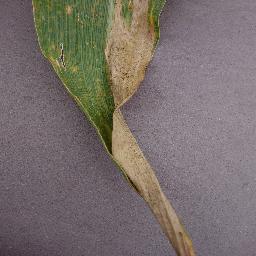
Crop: corn
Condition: (maize)_northern_blight